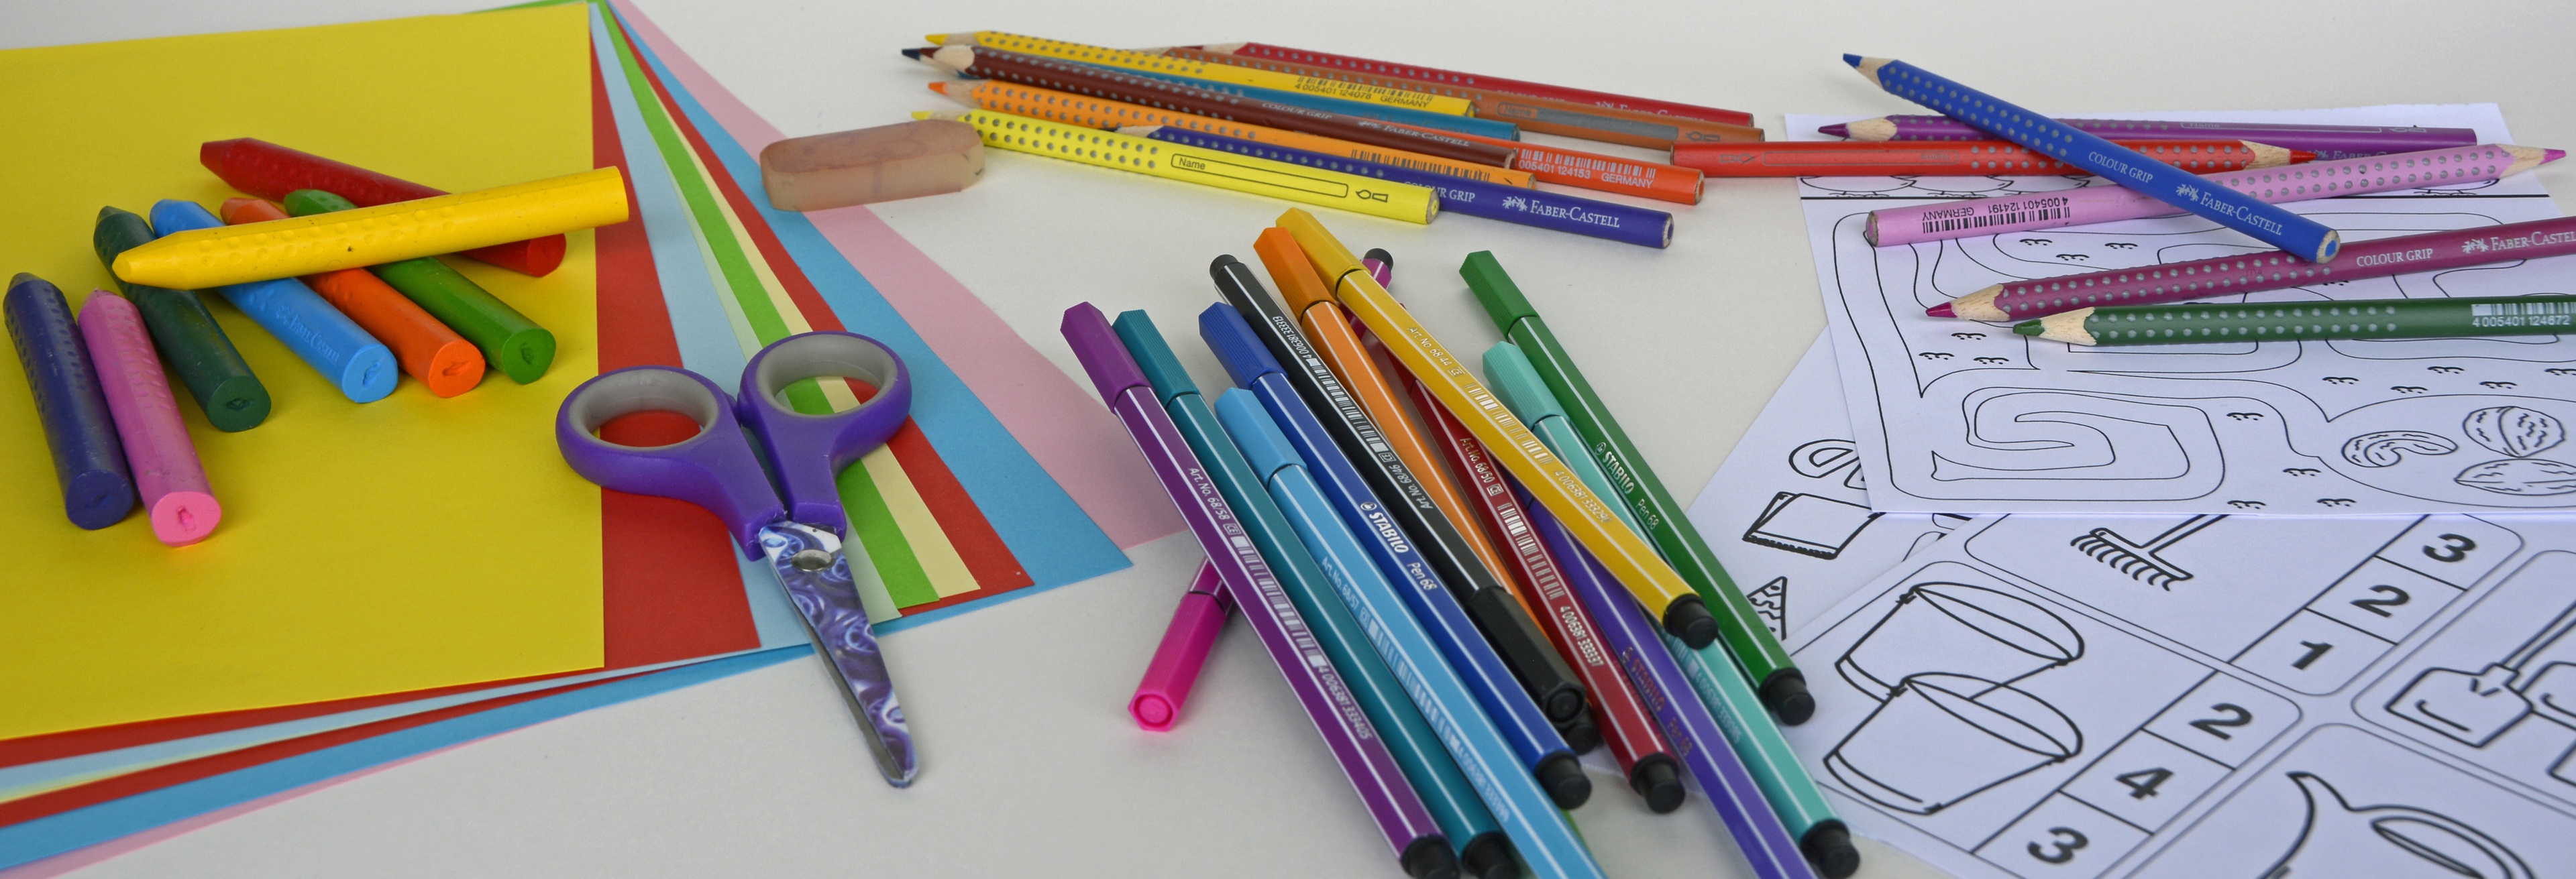
writing, pencil, color, banner, paint, colorful, paper, eraser, cut, art, chalk, pens, stationery, kindergarten, crayons, draw, scissors, erase, tinker, colored pencils, colour pencils, header, head image, nursery school, exercises, colorful paper, felt tip pens